Lyon Building

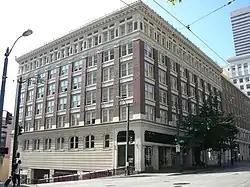
Viewed from the southeast in 2007

The Lyon Building is a historic building located at 607 Third Avenue in Downtown Seattle, Washington, United States. It was built in 1910 by the Yukon Investment Company and was named after the city in France of the same name, reflecting the French heritage of the company's owners. It was designed by the firm of Graham & Myers in the Chicago school style of architecture and was built by the Stone & Webster engineering firm, whose use of non-union labor would make the yet unfinished building the target of a bombing by notorious union activist James B. McNamara, who would commit the deadly Los Angeles Times bombing only 1 month after. The Lyon Building was luckily not destroyed due to its substantial construction, and after little delay, it was completed in 1911 and soon became one of Seattle's most popular office addresses for lawyers and judges due to its proximity to Seattle's public safety complex and the King County Courthouse. It was the founding location of many foreign consuls, social and political clubs as well as the City University of Seattle. The building's basement now serves as an entrance the Pioneer Square station of the Seattle Transit Tunnel. The Lyon Building was added to the National Register of Historic Places on June 30, 1995 and was designated a Seattle landmark on August 16, 1996. In 1997 it was converted to residential use as a shelter and services center for the homeless and at-risk by the non-profit Downtown Emergency Service Center, who are the current owners of the building.